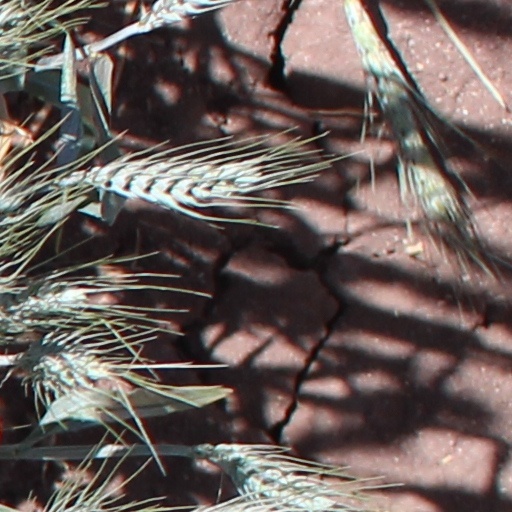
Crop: wheat